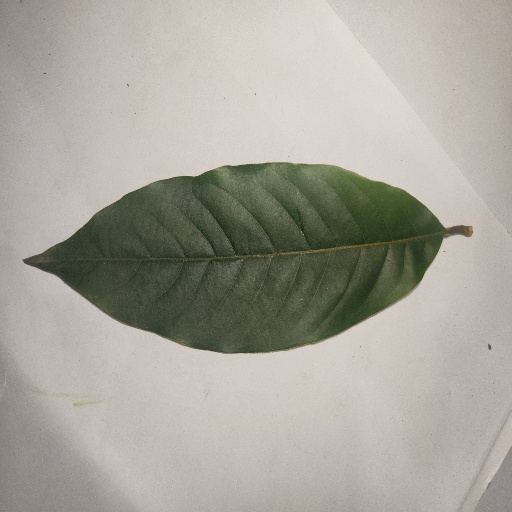
Species: HariTaki
Leaf condition: Healthy Leaf